Question: Please indicate a possible affordance area of bicycle that can be used for sitting on
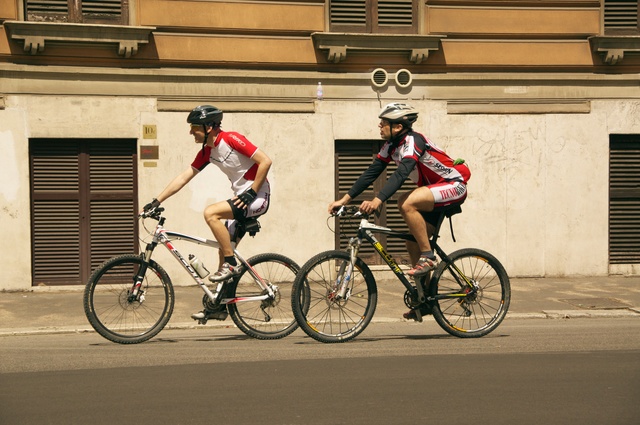
Answer: [229.193, 215.701, 261.236, 232.523]